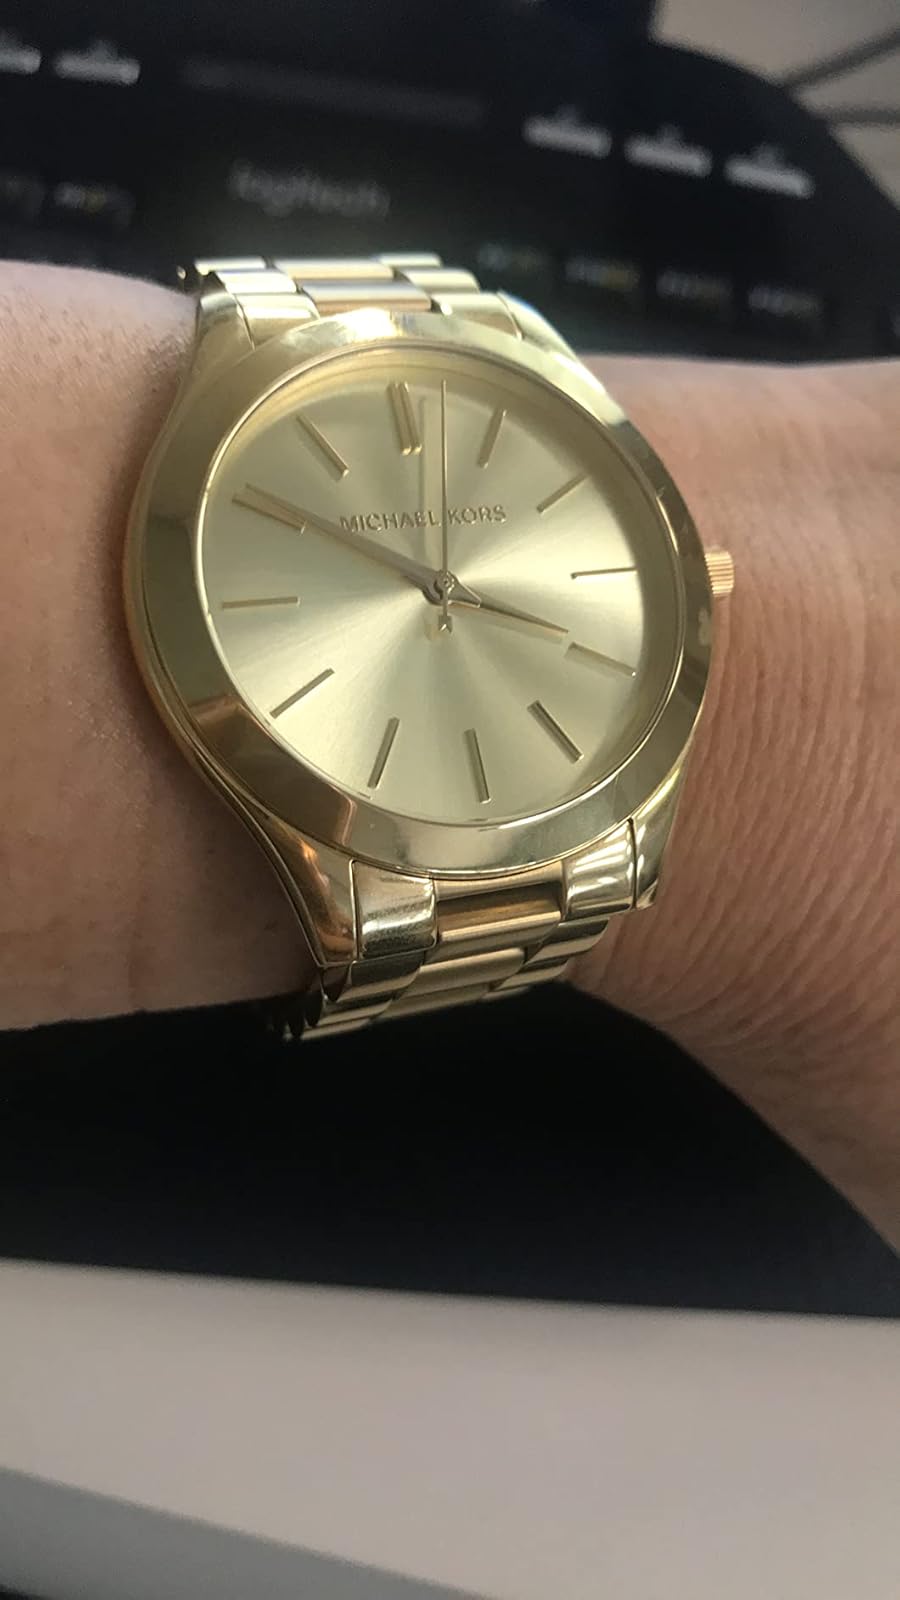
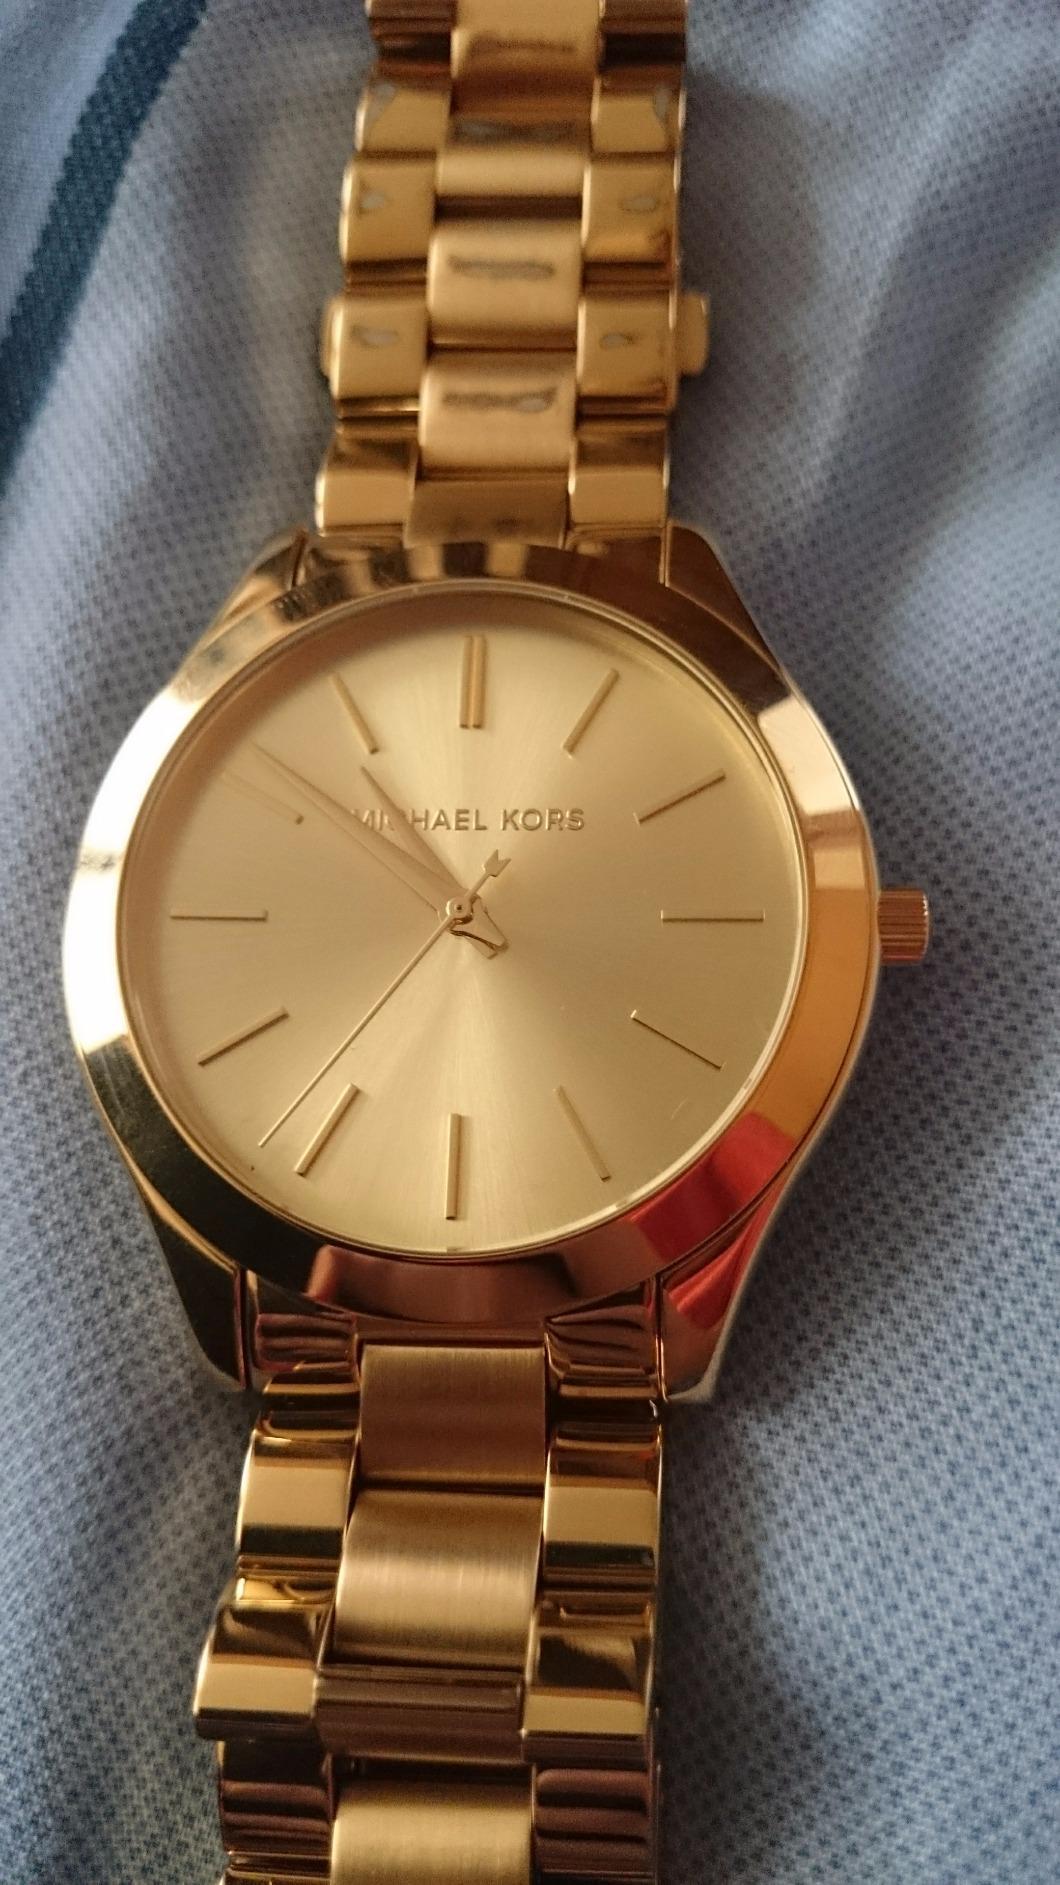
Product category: accessories_watch
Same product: yes